Streator, Illinois

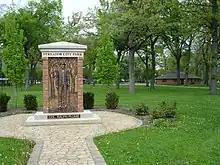
A relief of Ralph Plumb in Streator City Park

Although settlements had occasionally existed in the area, they were not permanent. In 1824, surveyors for the Illinois and Michigan Canal which would extend from Chicago's Bridgeport neighborhood to the Illinois River, a tributary of the Mississippi River, arrived in this area of the Vermillion River, followed by homesteaders by the 1830s. In 1861, miner John O'Neill established a trading post called "Hardscrabble" (ironically an early name for the Bridgeport neighborhood), supposedly because he watched loaded animals struggle up the river's banks. Another name for the new settlement was "Unionville".